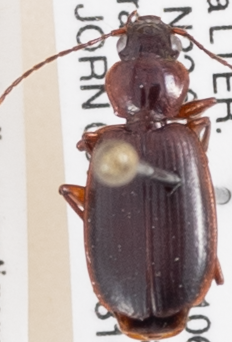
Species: Cymindis punctigera
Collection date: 2018-10-03
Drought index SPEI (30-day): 0.06
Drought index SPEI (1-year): -0.656
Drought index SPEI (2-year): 0.086